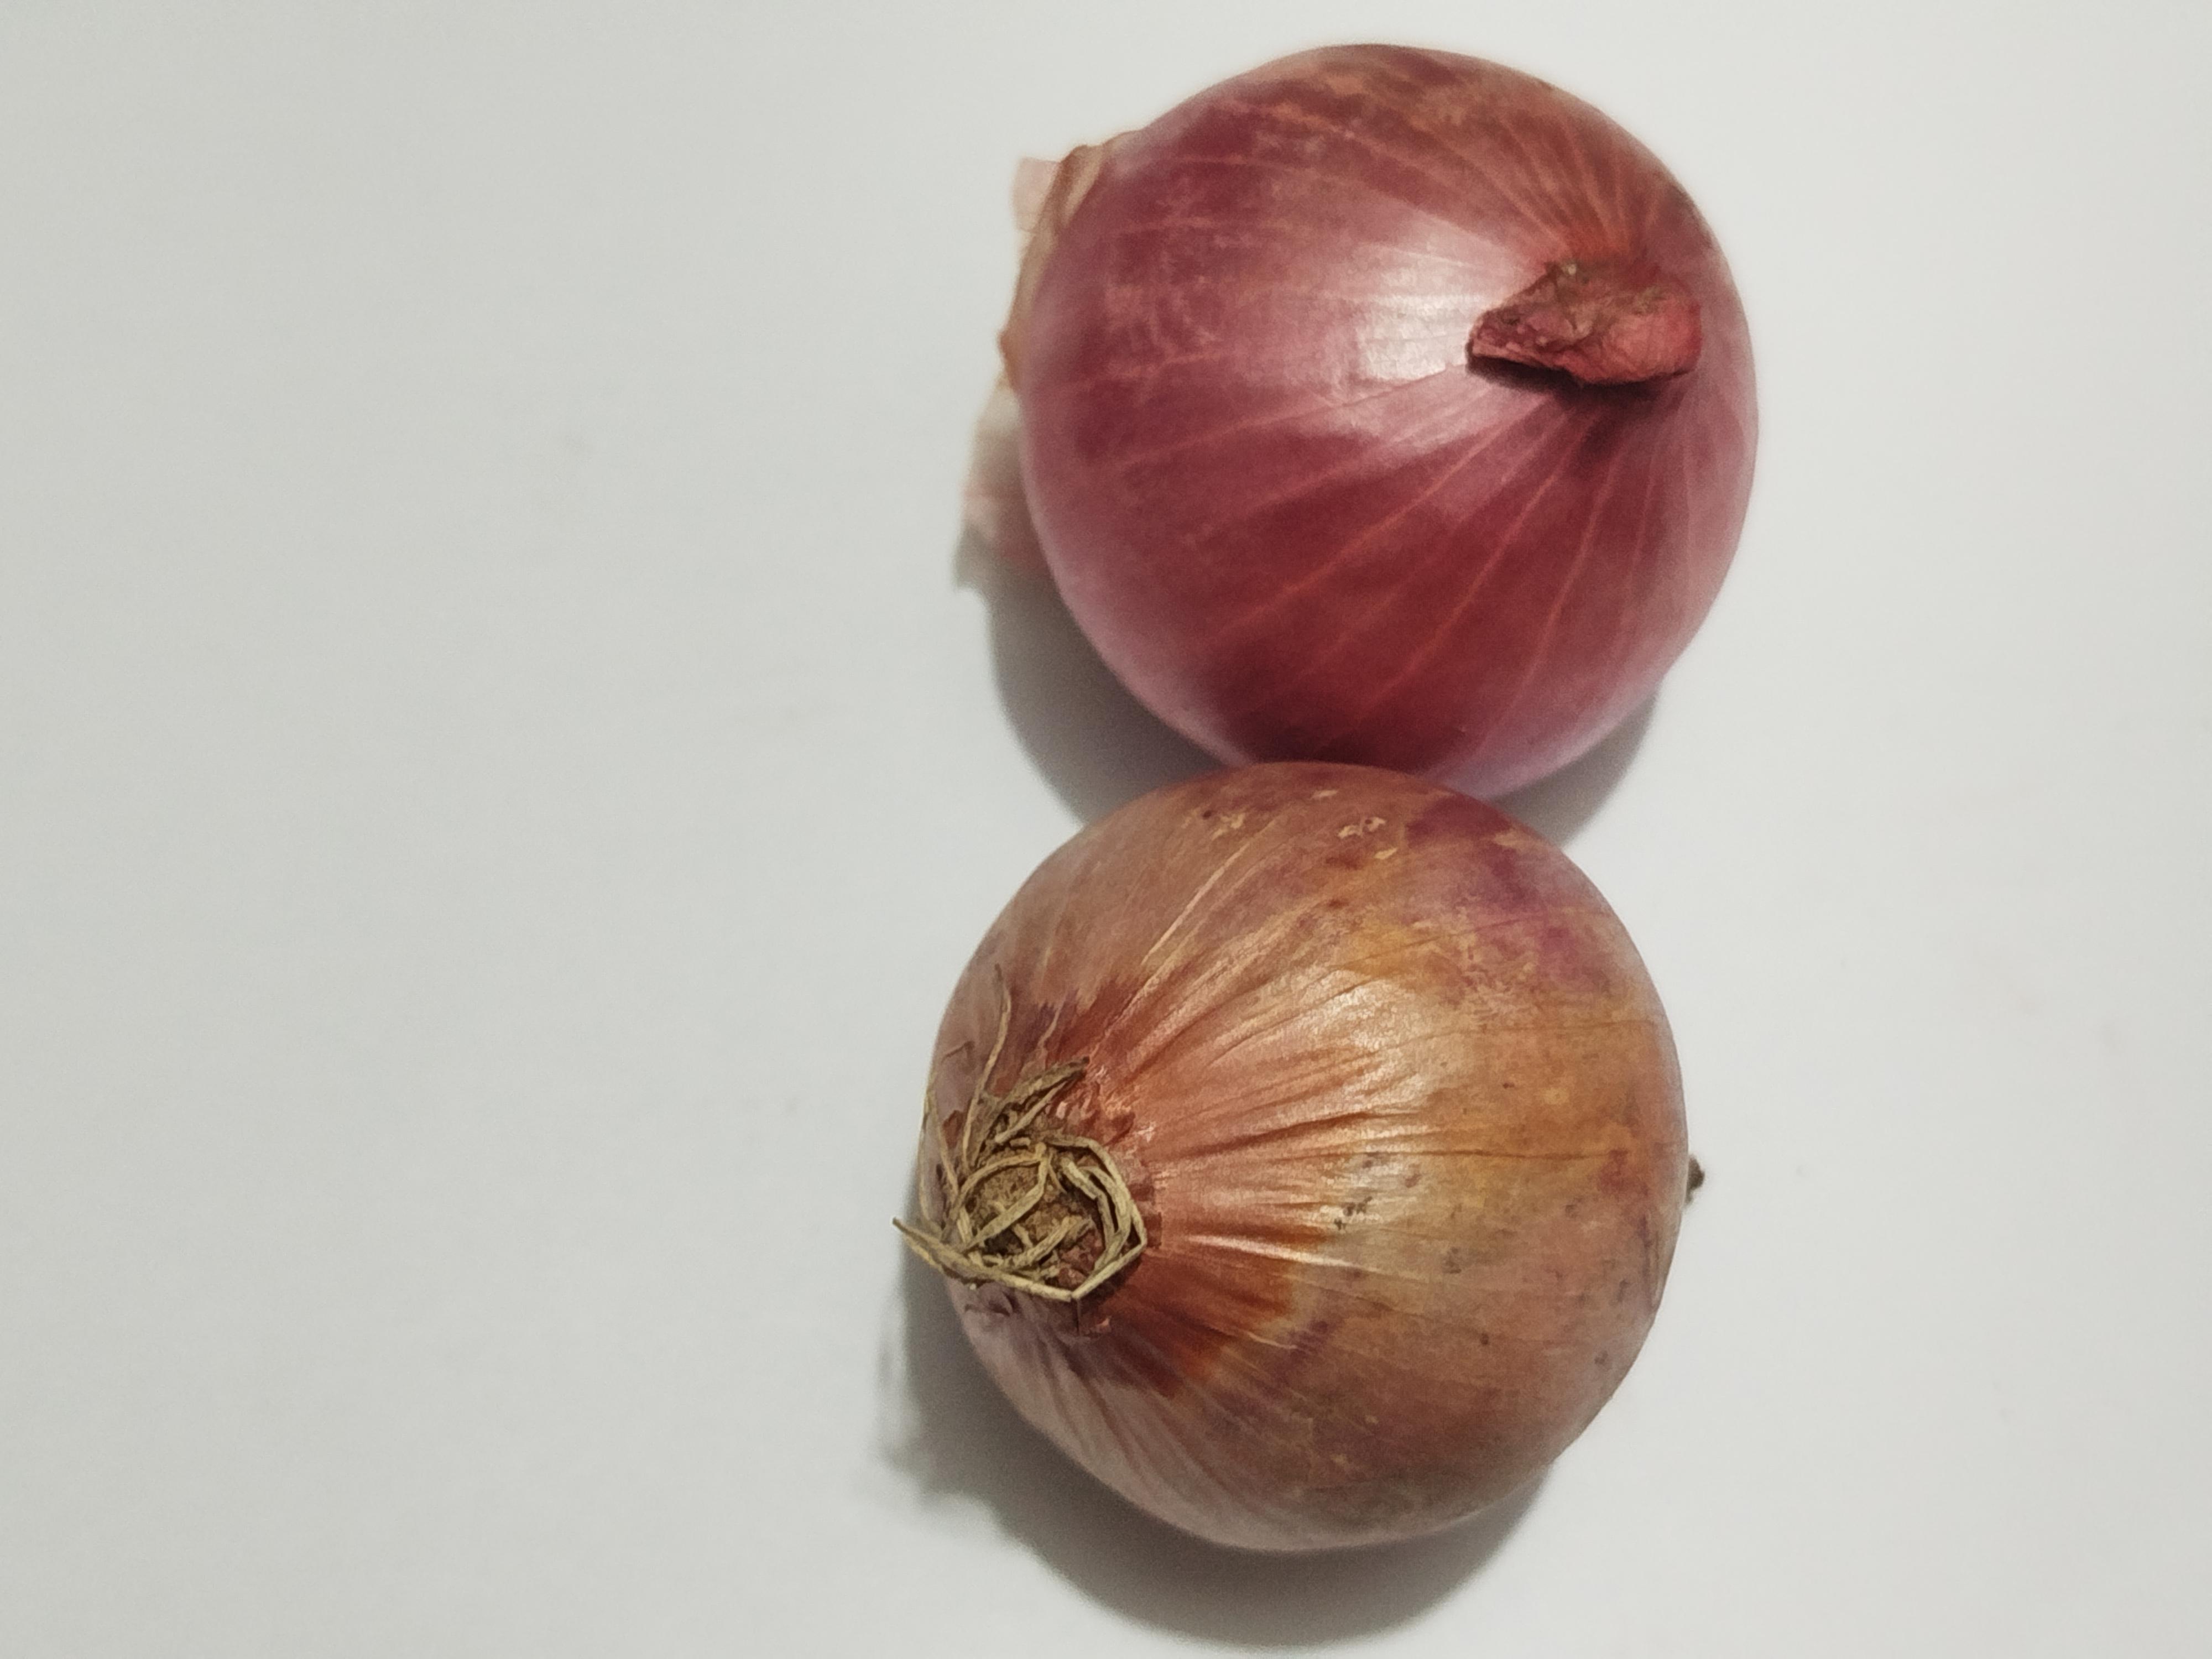
Label: Onion